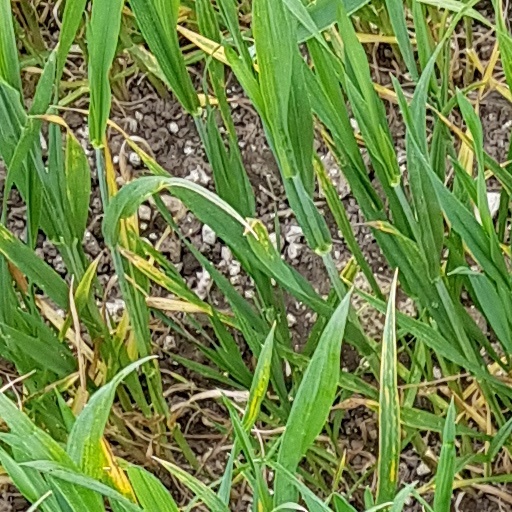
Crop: wheat